Jimmy Frise

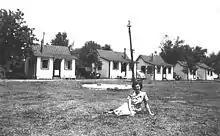
Licensing included the Birdseye Center Cabin Park on Lake Scugog.

Frise was unconcerned with the resale value of his original artwork and pursued little licensing of his work, amongst which included product endorsements, products such as jigsaw puzzles, and a Birdseye Center Cabin Park on Lake Scugog, opened in 1940. His work provided him well enough that he bought a home in the well-to-do Baby Point neighbourhood.